Czech Republic

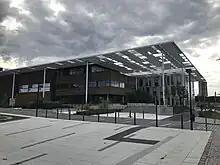
Eli Beamlines Science Center with the most powerful laser in the world in Dolní Břežany

Production of Czech electricity exceeds consumption by about 10 TWh per year, the excess being exported. Nuclear power presently provides about 30 percent of the total power needs, its share is projected to increase to 40 percent. In 2005, 65.4 percent of electricity was produced by steam and combustion power plants (mostly coal); 30 percent by nuclear plants; and 4.6 percent came from renewable sources, including hydropower. The largest Czech power resource is Temelín Nuclear Power Station, with another nuclear power plant in Dukovany.